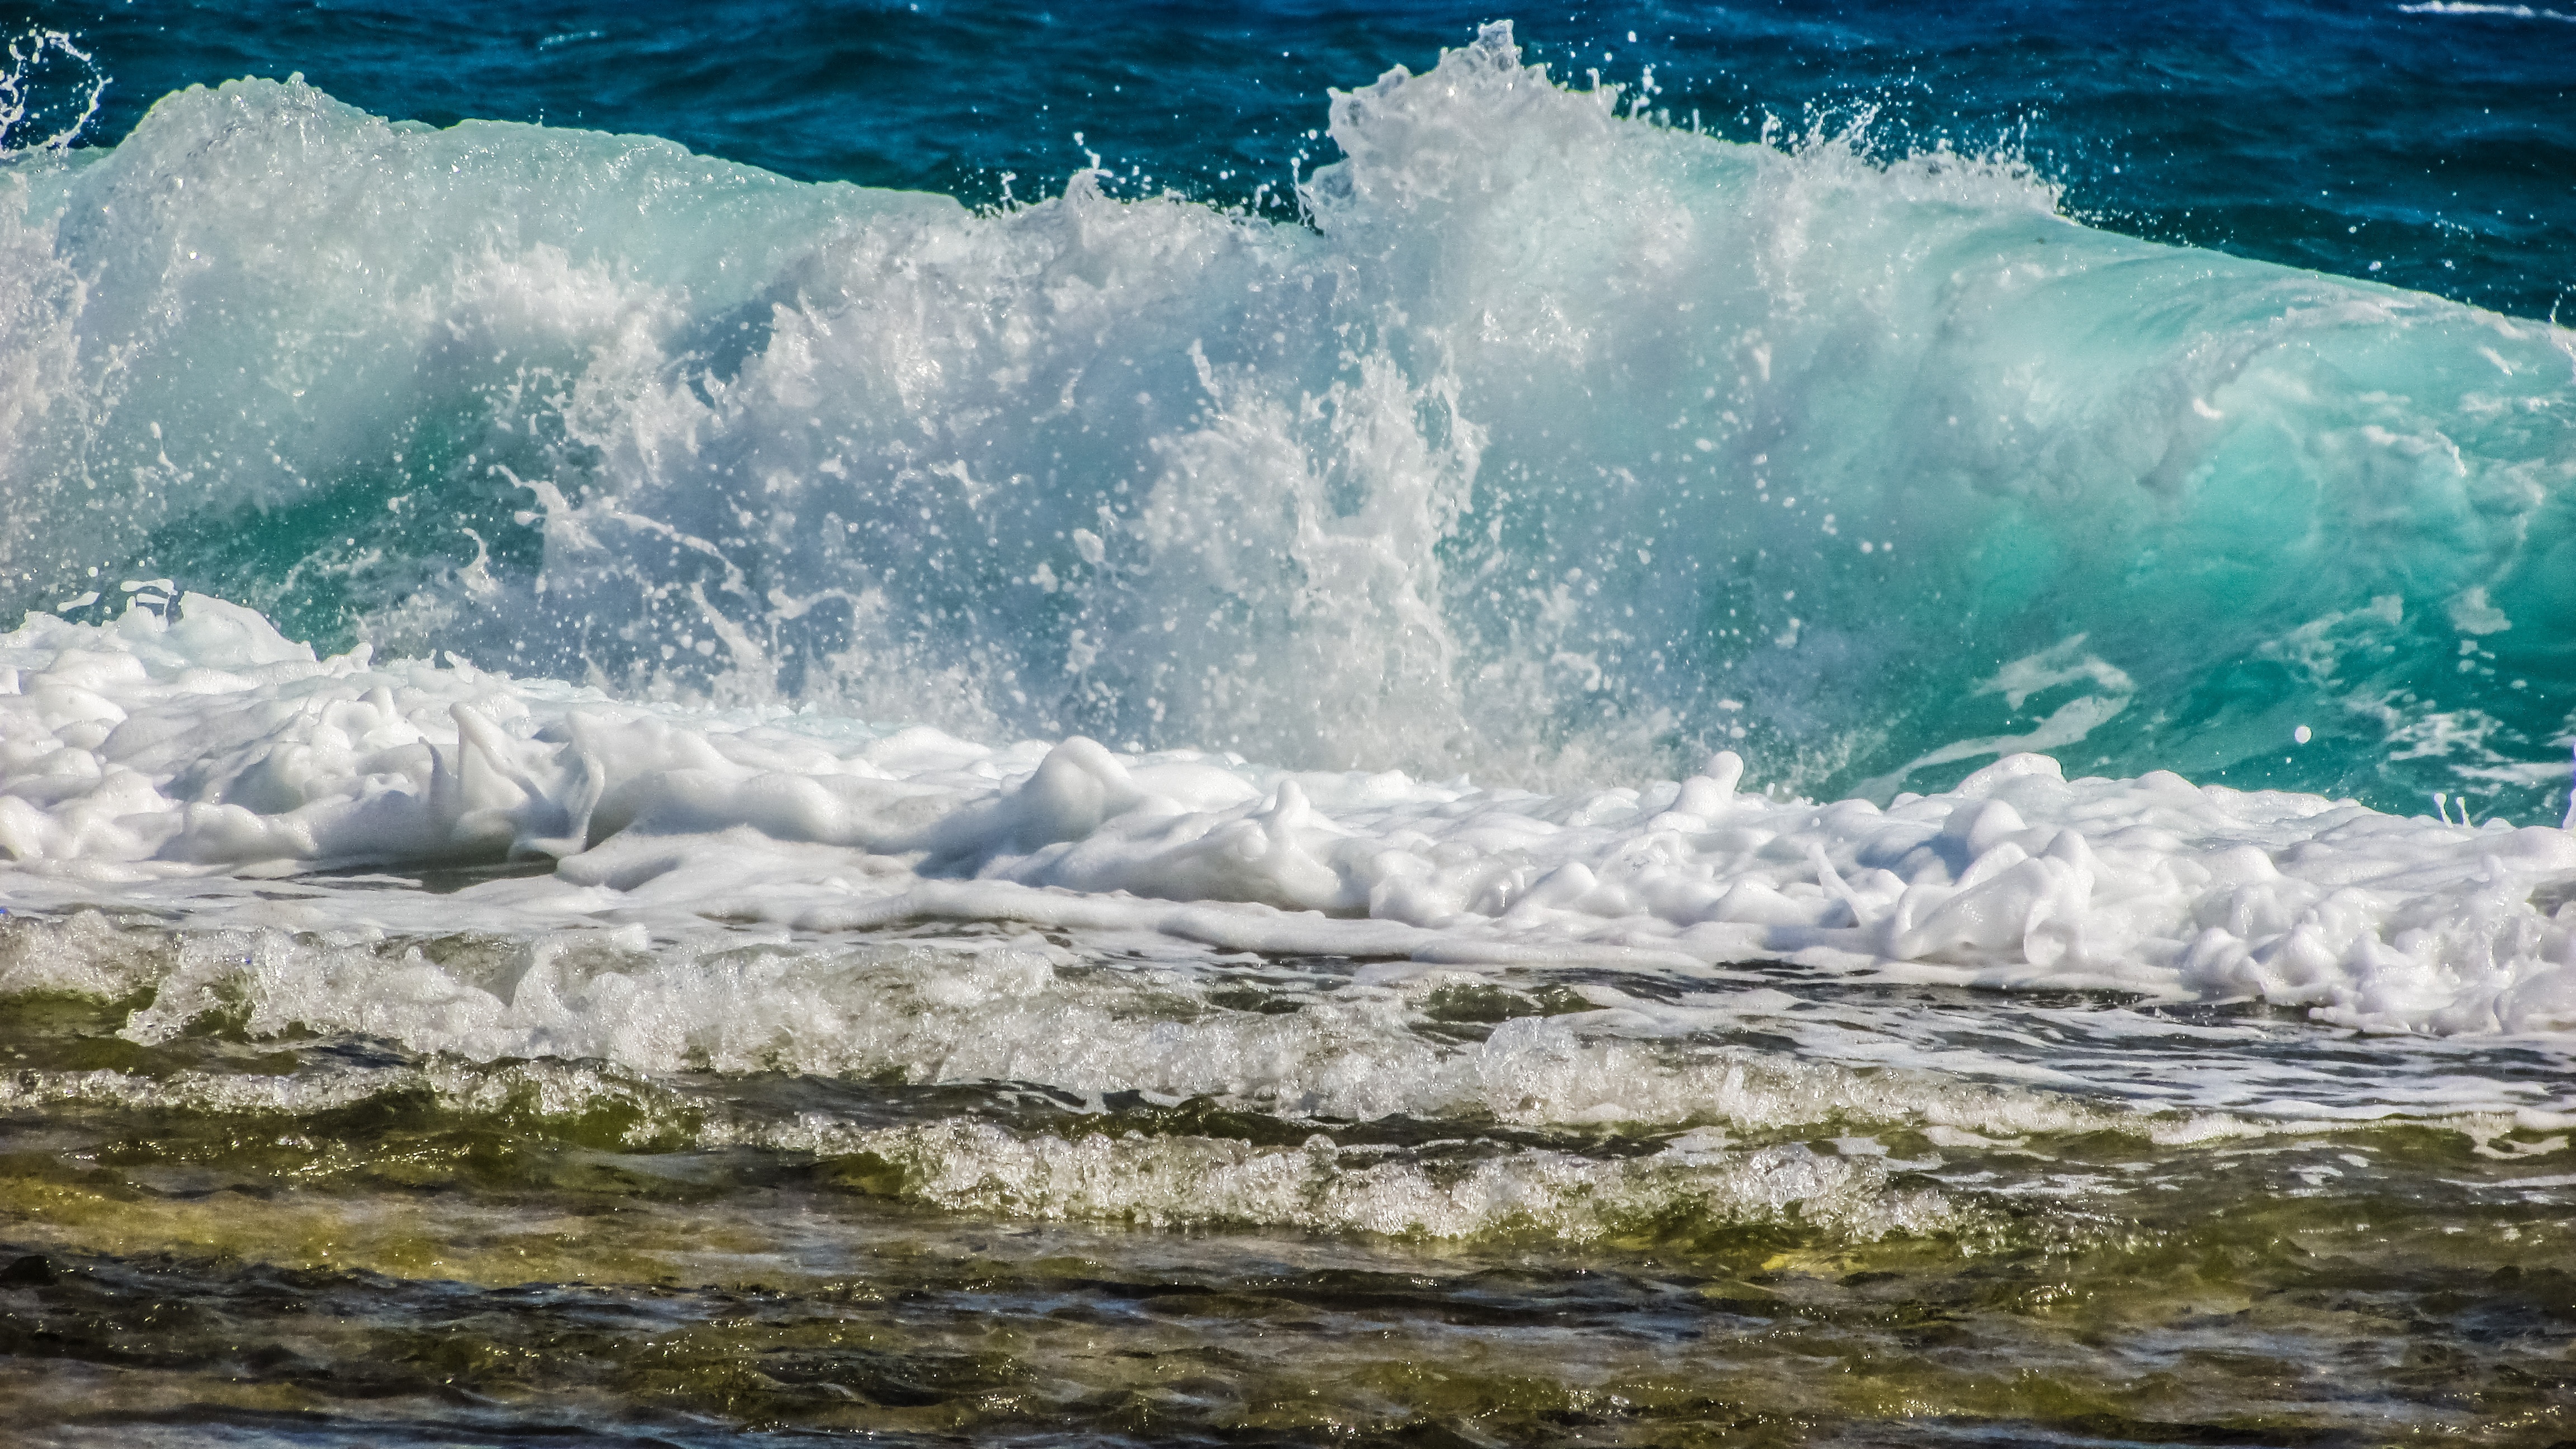
beach, sea, coast, water, nature, rock, ocean, shore, wave, foam, spray, rapid, blue, energy, power, smashing, wind wave